Longin Krčo

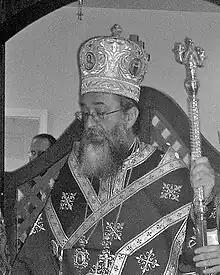
Bishop Longin in 2006

Longin Krčo (Serbian Cyrillic: Лонгин Крчо; born 29 September 1955) is a bishop of the Serbian Orthodox Church who became head of the Eparchy of New Gračanica and Midwestern America in October 1999. He is one of the longest-serving Serbian Orthodox bishops, and was the war-time Bishop of Dalmatia.